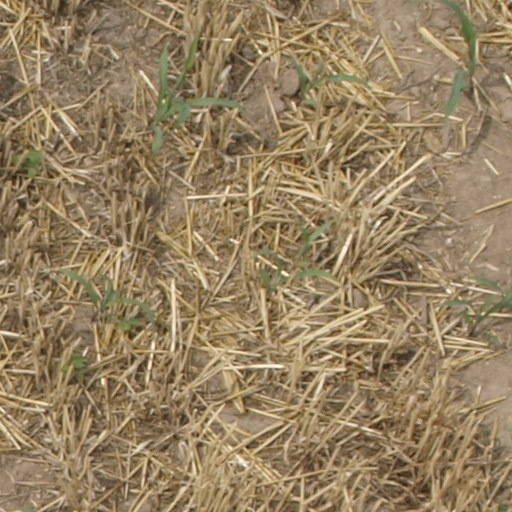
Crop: maize; corn